North Star Computers

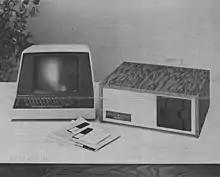
The North Star Horizon computer, pictured with a terminal and floppy disks.

The Horizon was an 8-bit Zilog Z80A-based computer, typically with to of RAM. It had one or two single-sided single or double density hard sectored floppy disk drives (externally expandable to 3 or 4), and serial interfaces connected it to a computer terminal and a printer. It ran CP/M or North Star's own proprietary NSDOS. It also included many chips on the motherboard that would otherwise require separate S-100 cards in other systems, thereby allowing the machine to operate "out of the box" with minimal setup.